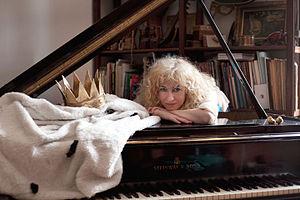
Alessandra Celletti est une pianiste, chanteuse et compositrice italienne.